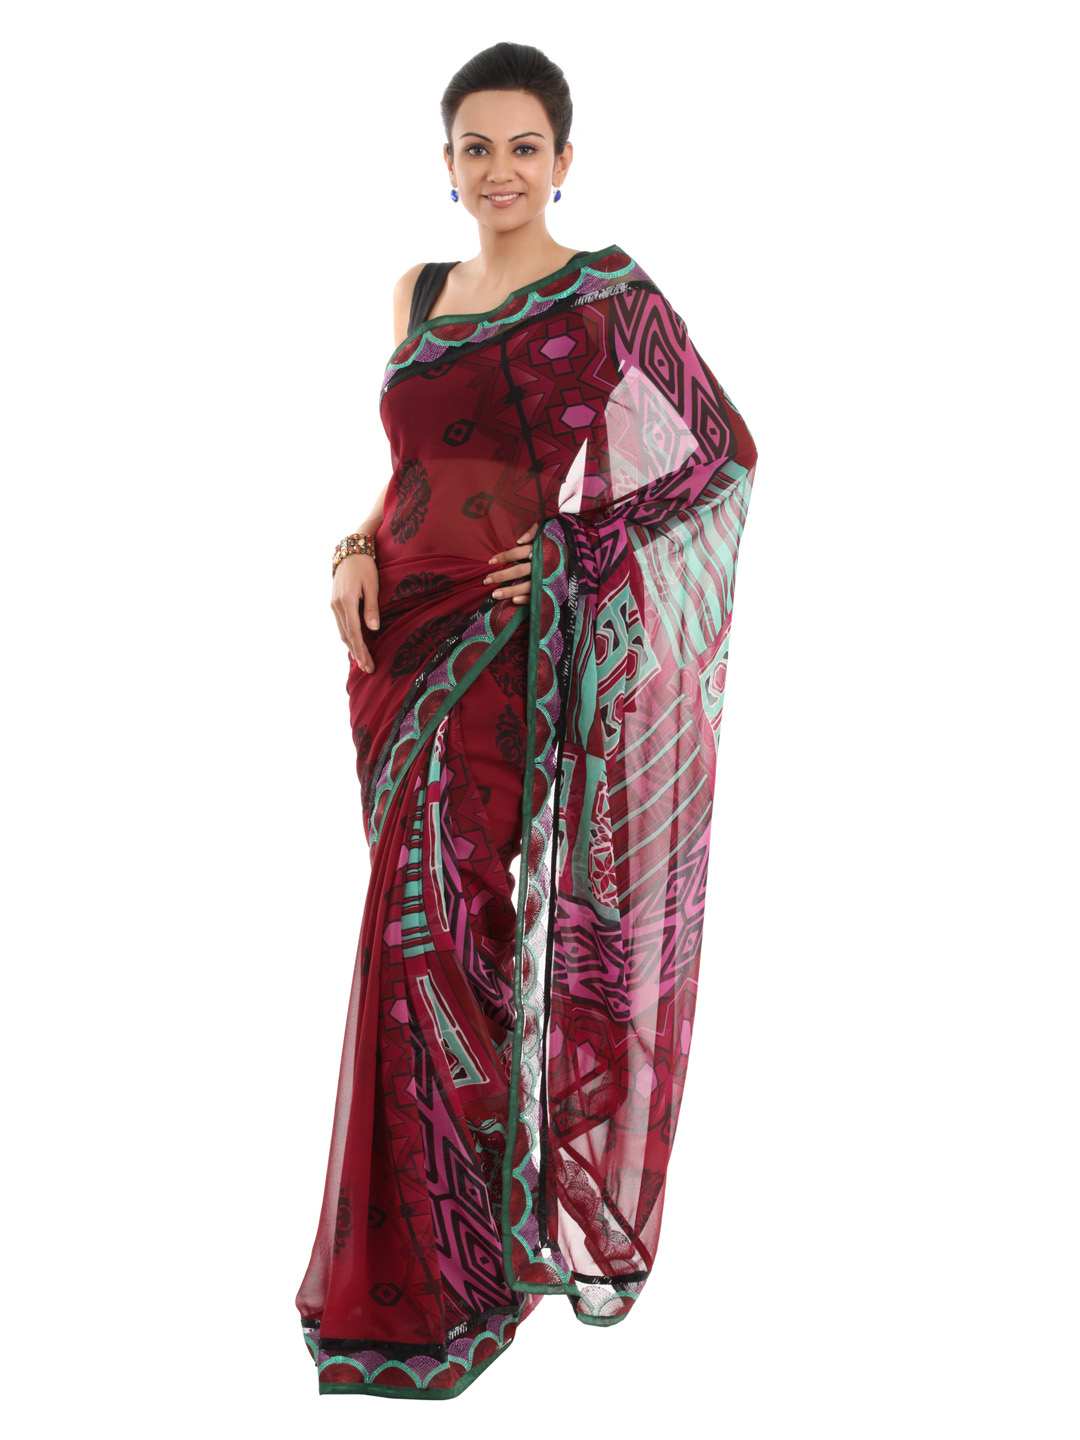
FNF Printed Red Sari
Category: Apparel / Saree / Sarees
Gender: Women
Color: Red
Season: Fall 2012
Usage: Ethnic